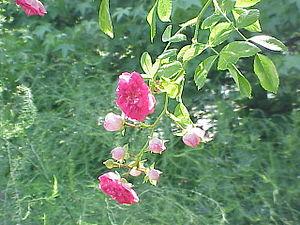
René Barbier est un horticulteur et rosiériste français. Il descend d'une lignée de jardiniers. Son père Albert Barbier est le fondateur de la pépinière Barbier.